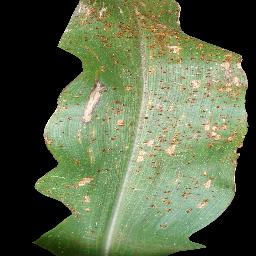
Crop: corn
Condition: (maize)_common_rust